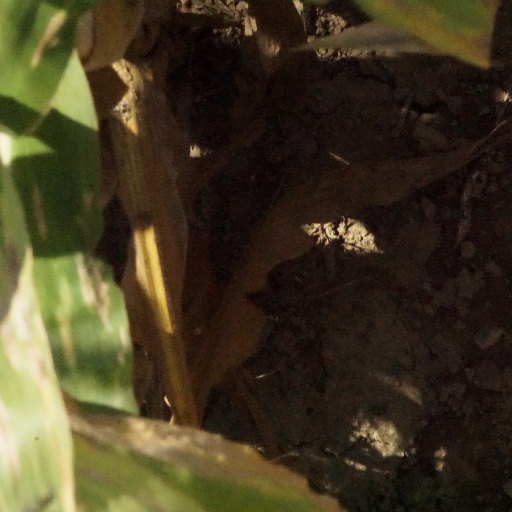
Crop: maize; corn